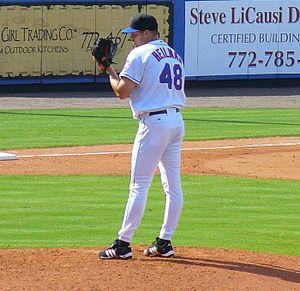
Aaron Michael Heilman est un lanceur droitier de baseball qui évolue dans les Ligues majeures depuis 2003. Il est présentement sous contrat avec les Rangers du Texas.